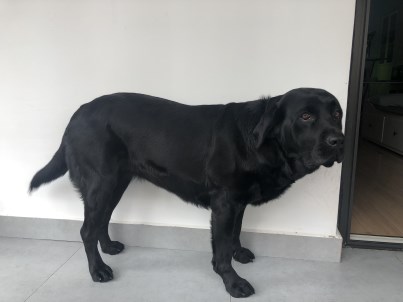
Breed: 3580-n000122-Labrador_retriever